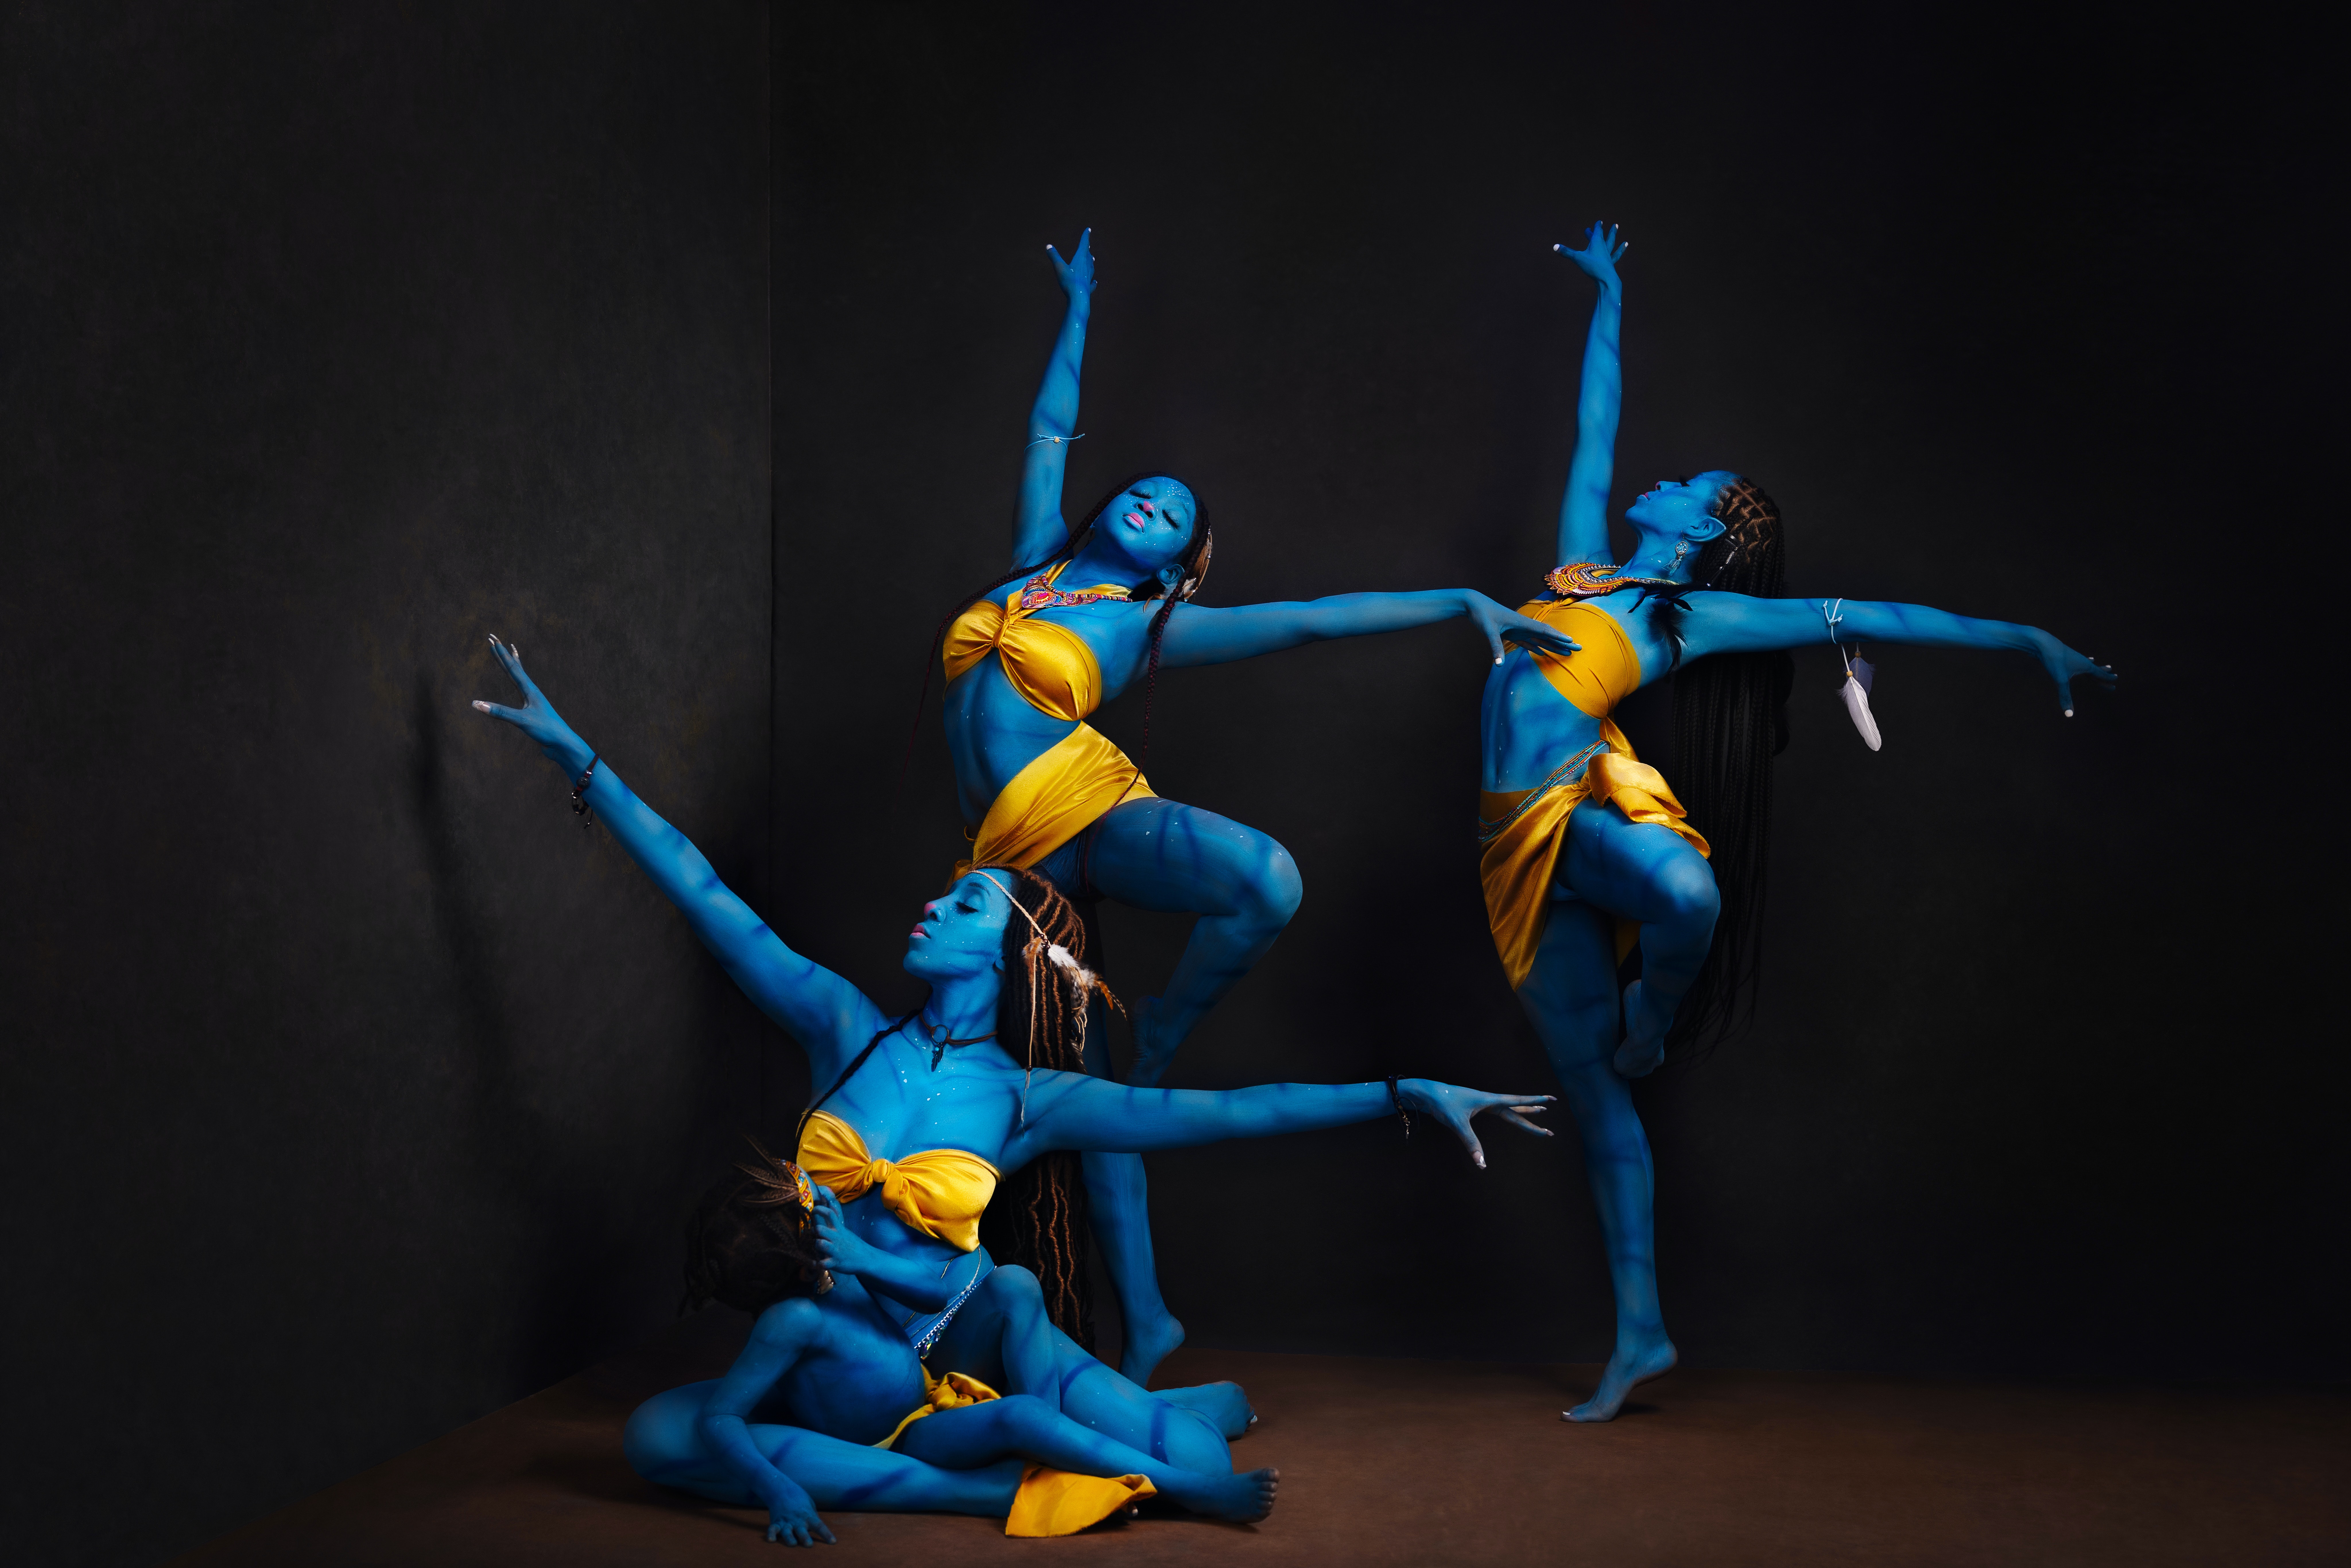
natural, human body, gesture, performing arts, entertainment, art, choreography, dance, Athletic dance move, electric blue, event, performance art, dancer, fictional character, toy, public event, costume design, performance, concert dance, darkness, illustration, team, sports, font, still life photography, artist, action figure, spectacle, graphic design